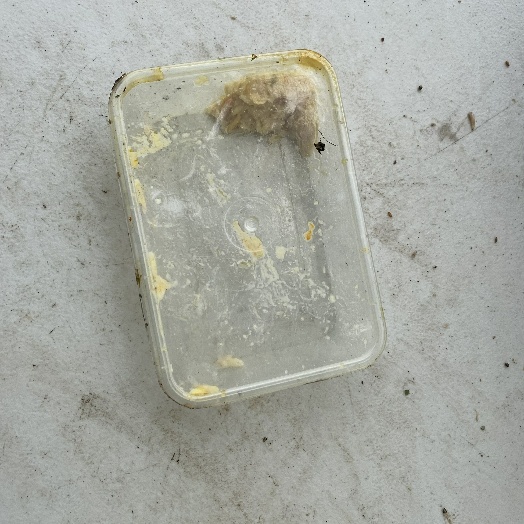
Label: Plastic